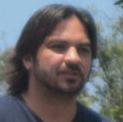
Age: 36